Imagination Unlimited

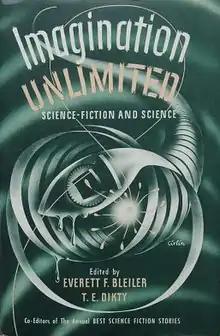
Dust-jacket from the first edition

Imagination Unlimited is an anthology of science fiction short stories edited by Everett F. Bleiler and T. E. Dikty, first published in hardcover by Farrar, Straus & Young in 1952. As originally published, the anthology includes thirteen stories by various authors, with an introduction and four brief essays by the editors. In the UK The Bodley Head published the work as two separate anthologies in 1953, one, containing the first six stories, under the same title as the American edition and the other, containing the remaining seven stories, as "Men of Space and Time". The anthology was also reprinted in an abridged paperback edition containing seven of the stories by Berkley Books in April, 1959. Only the original edition included the introduction and the essays.